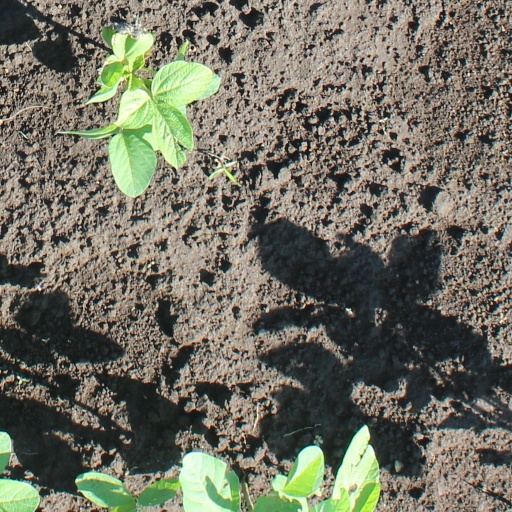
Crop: soybean